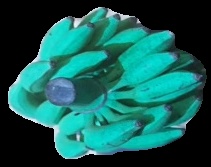
Variety: elakki-bale
Grade: grade3